The King of Arcades

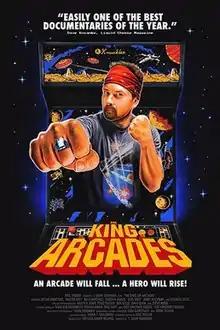
Film poster

The King of Arcades is a 2014 American documentary film starring Walter Day, Billy Mitchell, Richie Knucklez, Steve Wiebe, and Eugene Jarvis. The film follows the rise and fall of the King of Arcades as one man pursues his dream against all odds.